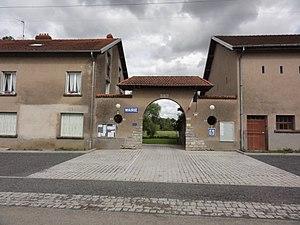
Flin (M-et-M) mairie